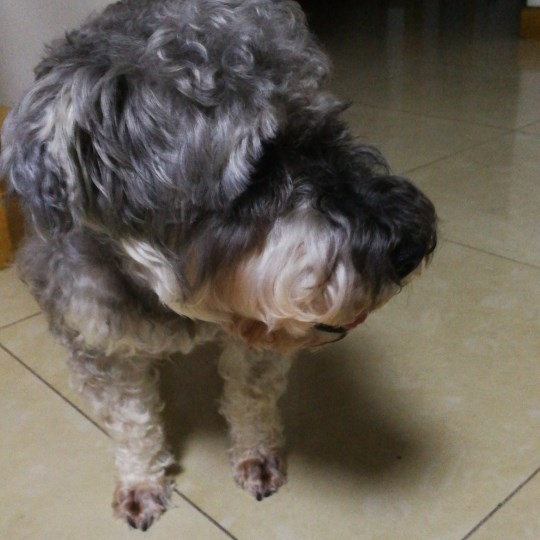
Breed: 2342-n000102-miniature_schnauzer